List of Emmerdale characters introduced in 2016

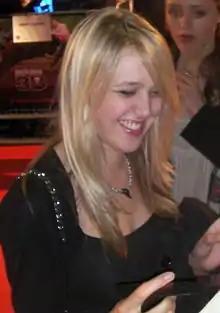
Emily Head was introduced as Rebecca in October.

Rebecca had "a dramatic entrance", as she joined her father Lawrence (John Bowe), sister Chrissie (Louise Marwood) and nephew Lachlan White (Thomas Atkinson) in the village. The show's series producer Iain MacLeod described Rebecca as "funny, feisty and flirtatious" and added that she had "a good heart." A reporter writing for the "Inside Soap Yearbook" described Rebecca's entrance as "a great arrival", before noting that she "swept into Emmerdale village courtesy of a helicopter". In August 2017, Head was longlisted for Best Newcomer at the "Inside Soap" Awards. She did not progress to the viewer-voted shortlist.